Quad City Symphony Orchestra

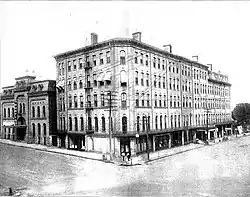
Burtis Opera House (on the left) hosted the first concerts.

The orchestra began at a meeting of musicians and citizens from Davenport, Rock Island and Moline on February 10, 1916. They hired Ludwig Becker of Chicago as the first music director. The first name for the orchestra was the Tri-City Symphony. The Tri-Cities, as the area was then called, was the smallest community in the United States to support a full symphony orchestra.